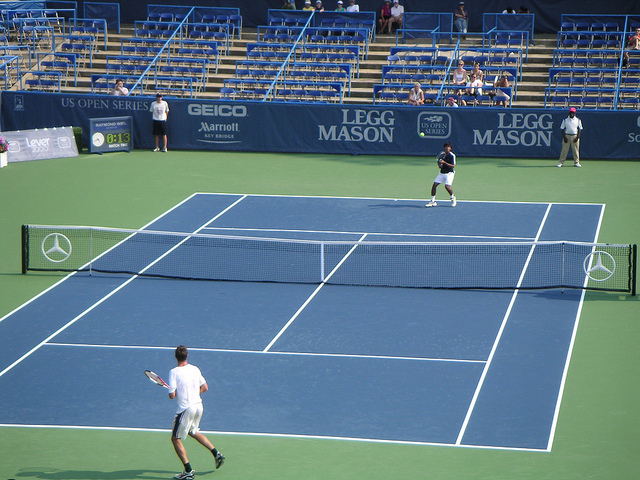
hai vận động viên tennis đang thi đấu trên sân